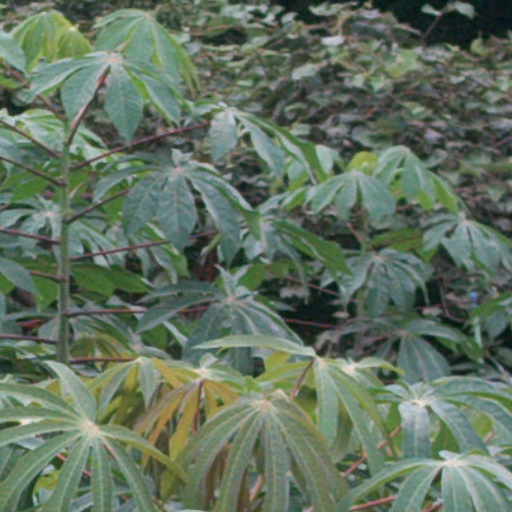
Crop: cassava